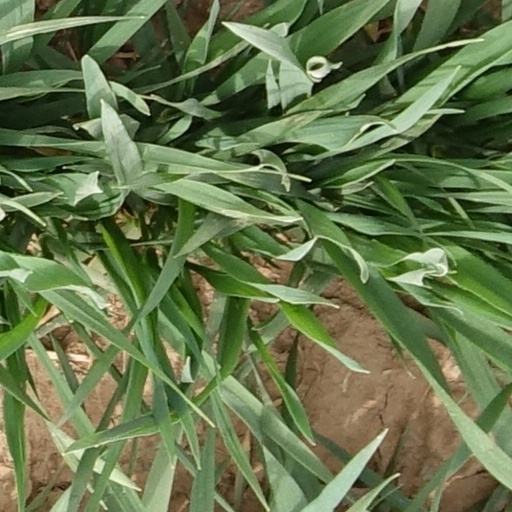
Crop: wheat